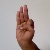
The image shows a hand gesture representing the letter 'F' in Indian Sign Language.